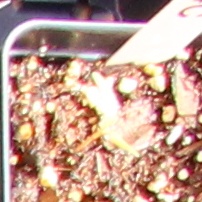
Label: Sugar beet